Electromagnetic radiation and health

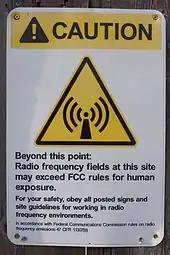
Warning sign next to a transmitter with high field strengths

While the most acute exposures to harmful levels of electromagnetic radiation are immediately realized as burns, the health effects due to chronic or occupational exposure may not manifest effects for months or years.